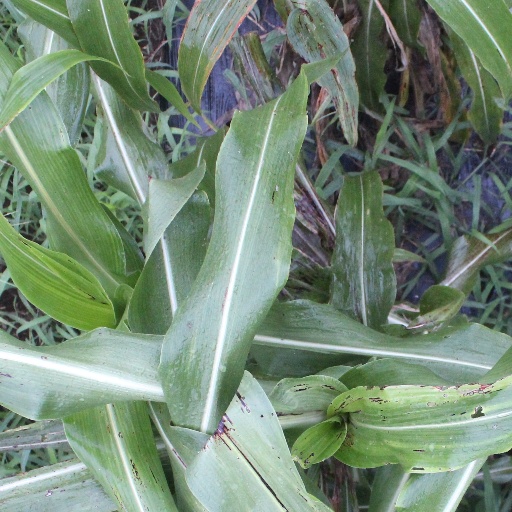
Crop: sorghum